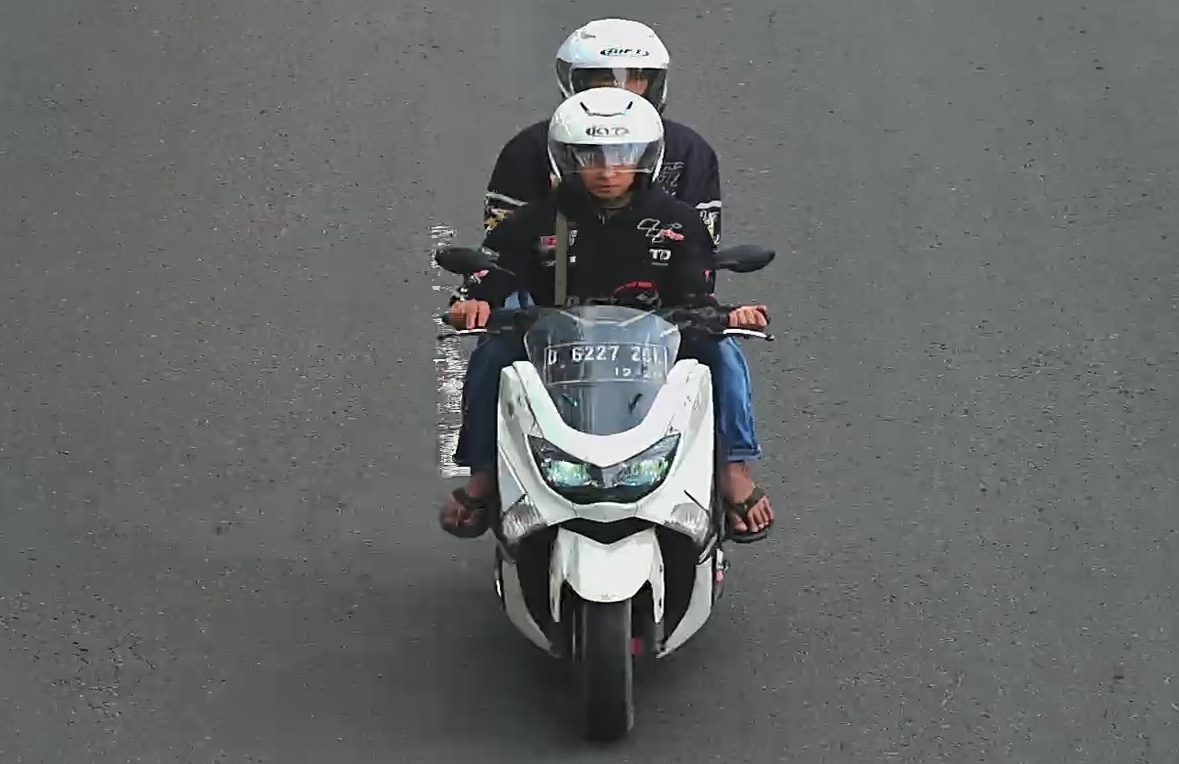
person-with-helmet: 2
person-without-helmet: 0